Battle of Dombås

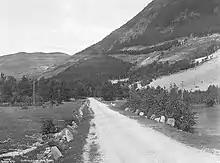
The road near Ulekleiv

When the taxi-borne German force reached the farmstead of Li on the road to Dombås, they ran into two truck-loads of soldiers from No. 5 Company, IR 11. After some initial confusion the Norwegian opened fire and the Germans charged with submachine guns and hand grenades. Following a short fire fight during which Schmidt was severely wounded and the Norwegians pushed back, the paratroopers abandoned their advance on Dombås. They instead pulled back and took up positions in a hedgehog defensive fighting position at the farms of Ulekleiv and Hagevolden, covering all directions and dominating the surrounding landscape. Schmidt—although seriously wounded in the hip and stomach—never relinquished command and ordered his men to use sand to write messages in the snow to the "Luftwaffe" asking for supplies of provisions and ammunition. The force was not spotted by "Luftwaffe" reconnaissance aircraft and received no supply drops while at Ulekleiv/Hagevolden.